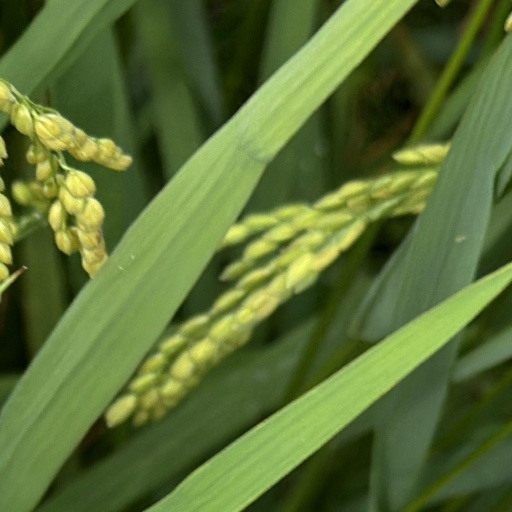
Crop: rice